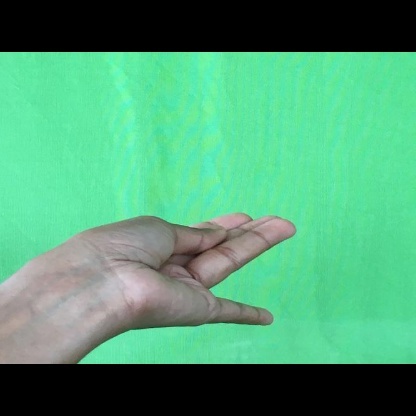
Mudra: Chaturam